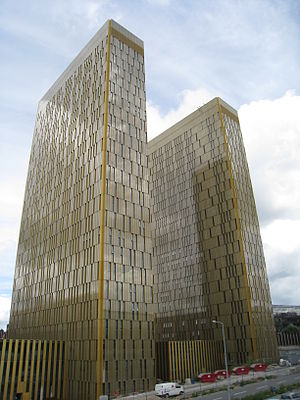
Domstolen (øverste instans)
Tårnene huser oversættelsestjenesten for domstolens 24 sprog.
Domstolen er den øverste instans af Den Europæiske Unions Domstol, et af EU's syv centrale organer.